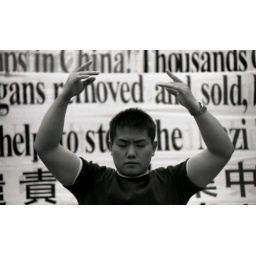
people in Dublin, Ireland - black &amp;amp; white film, 400 ISO